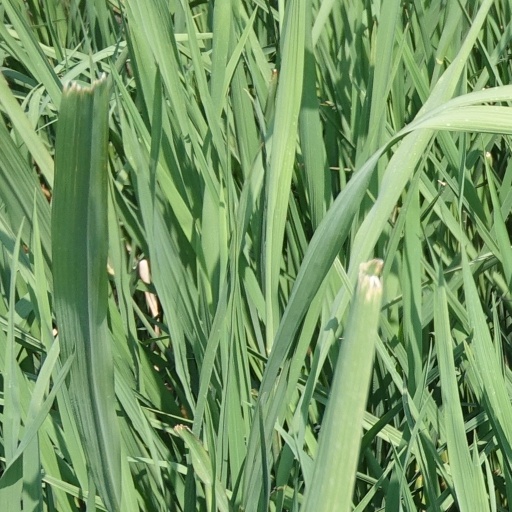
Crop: rice